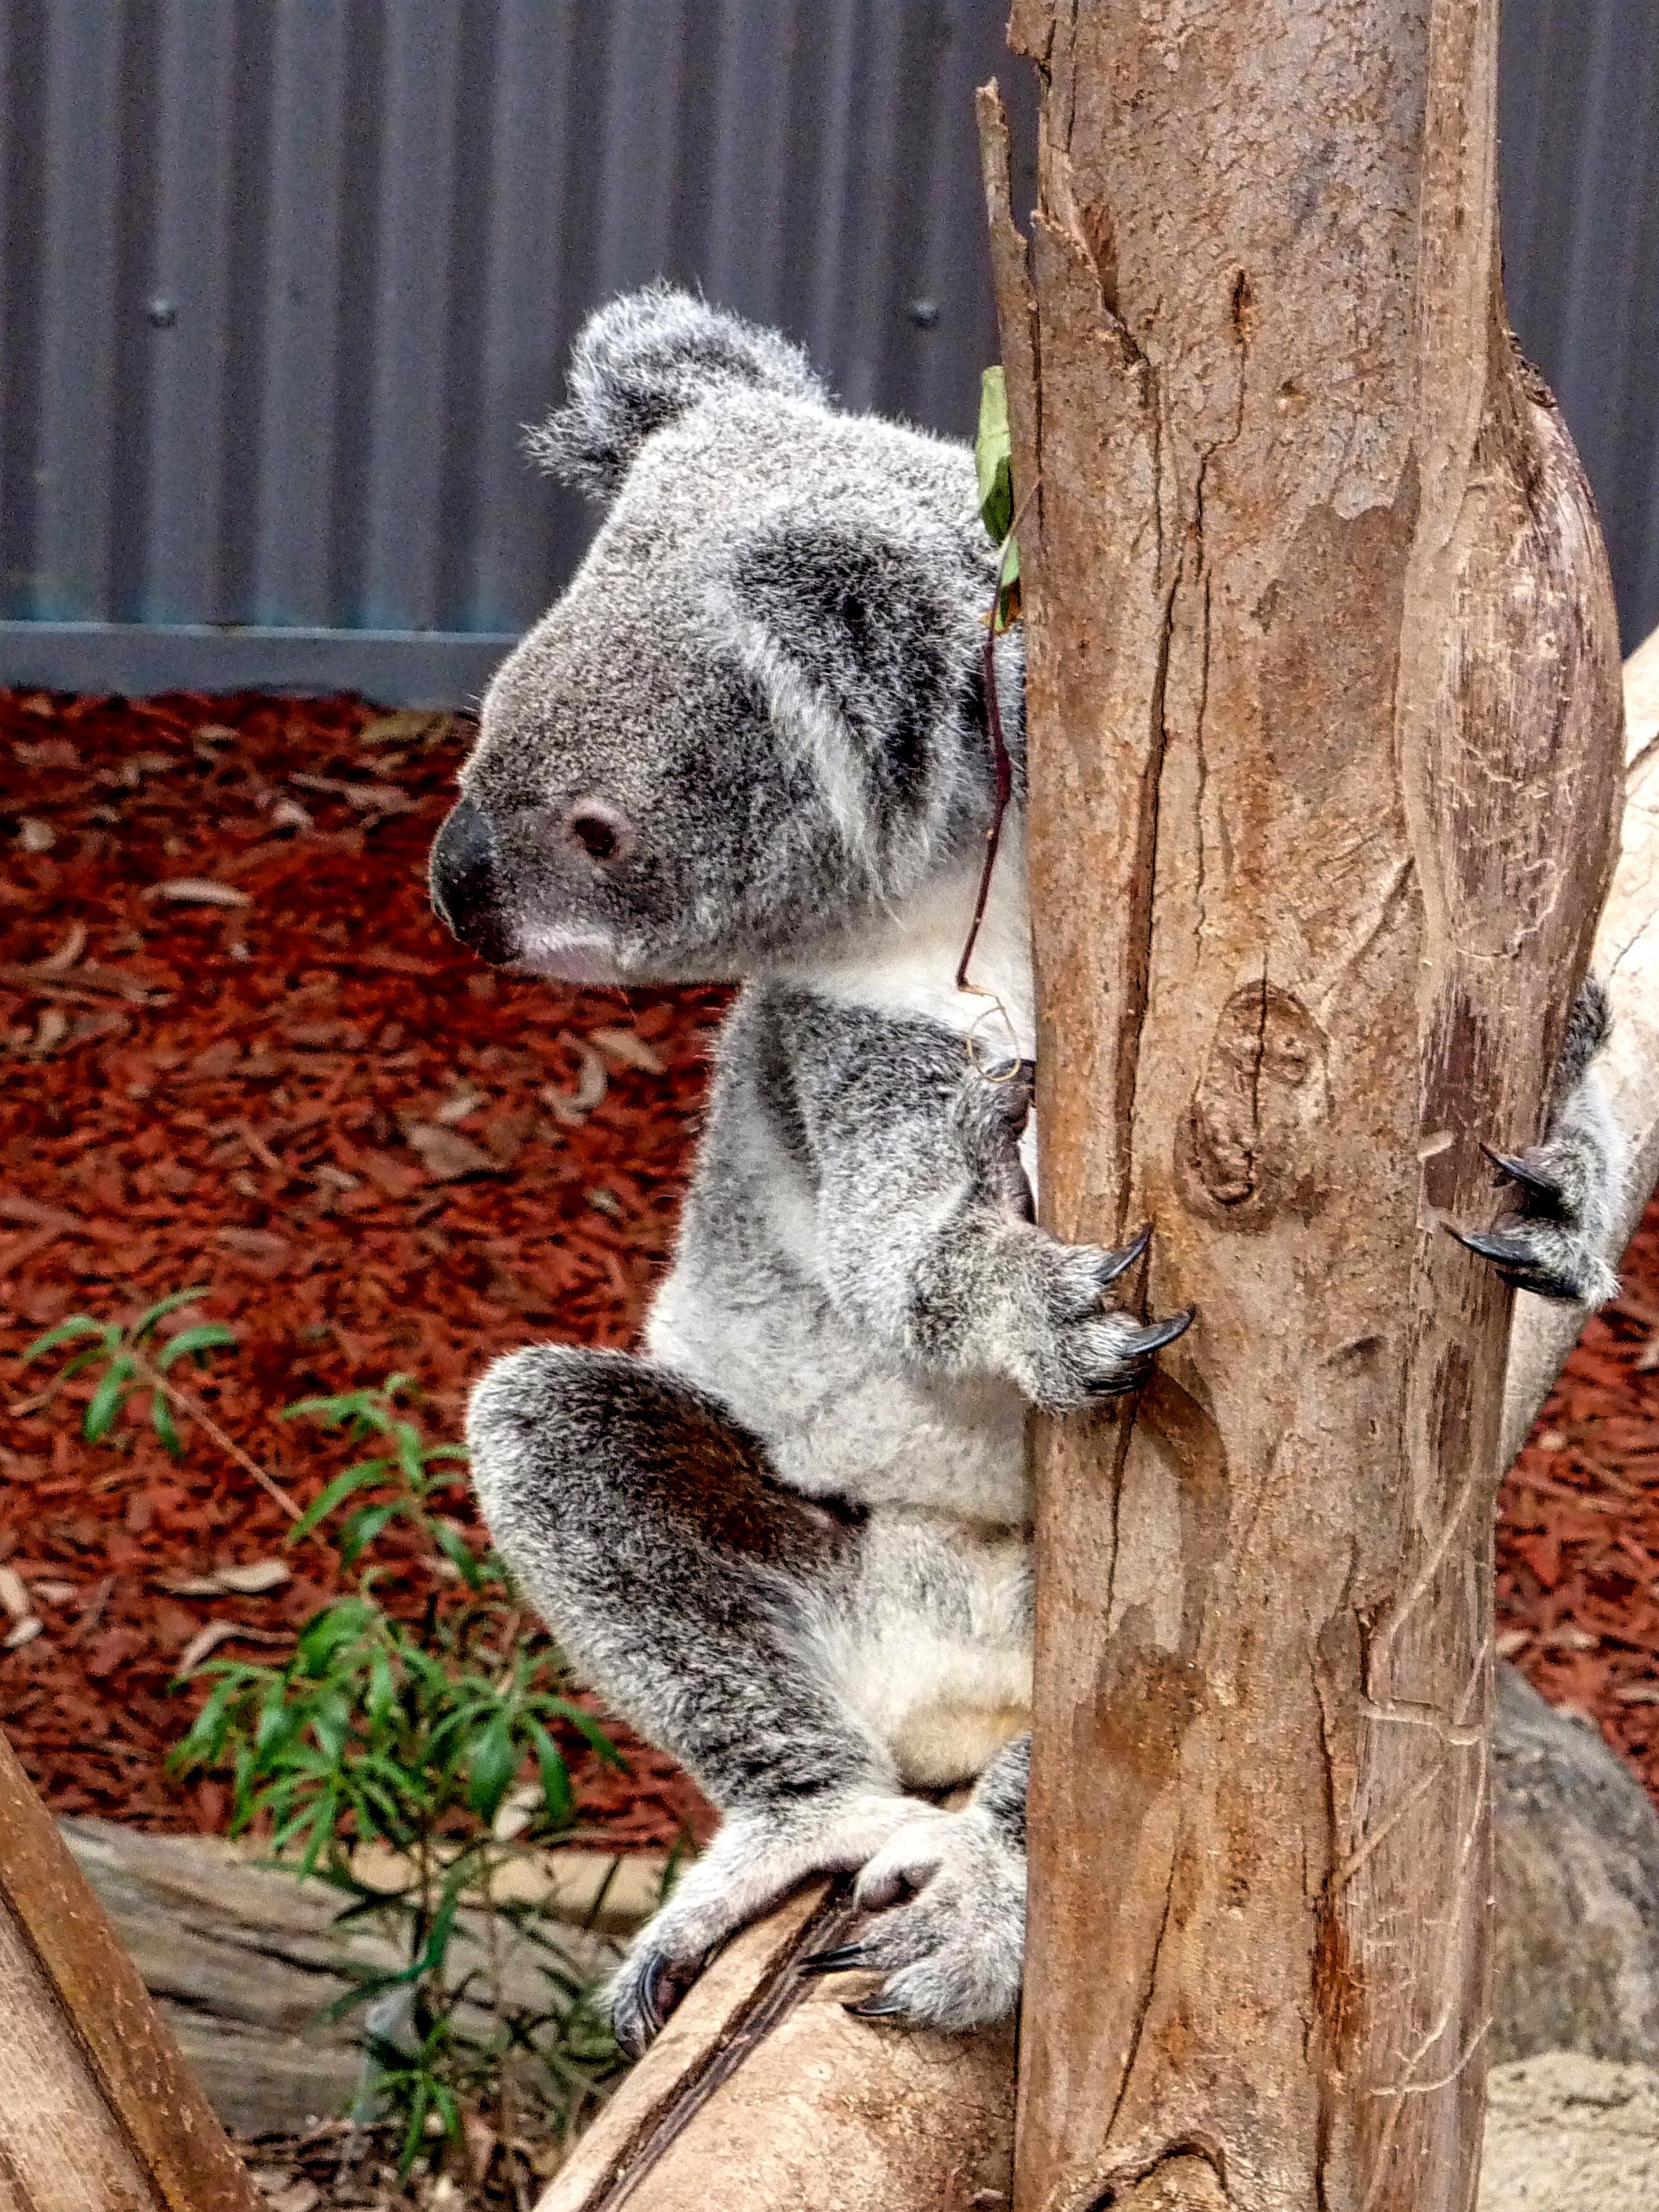
branch, cute, bear, wildlife, zoo, mammal, fauna, australia, native, endangered, vertebrate, icon, koala, marsupial